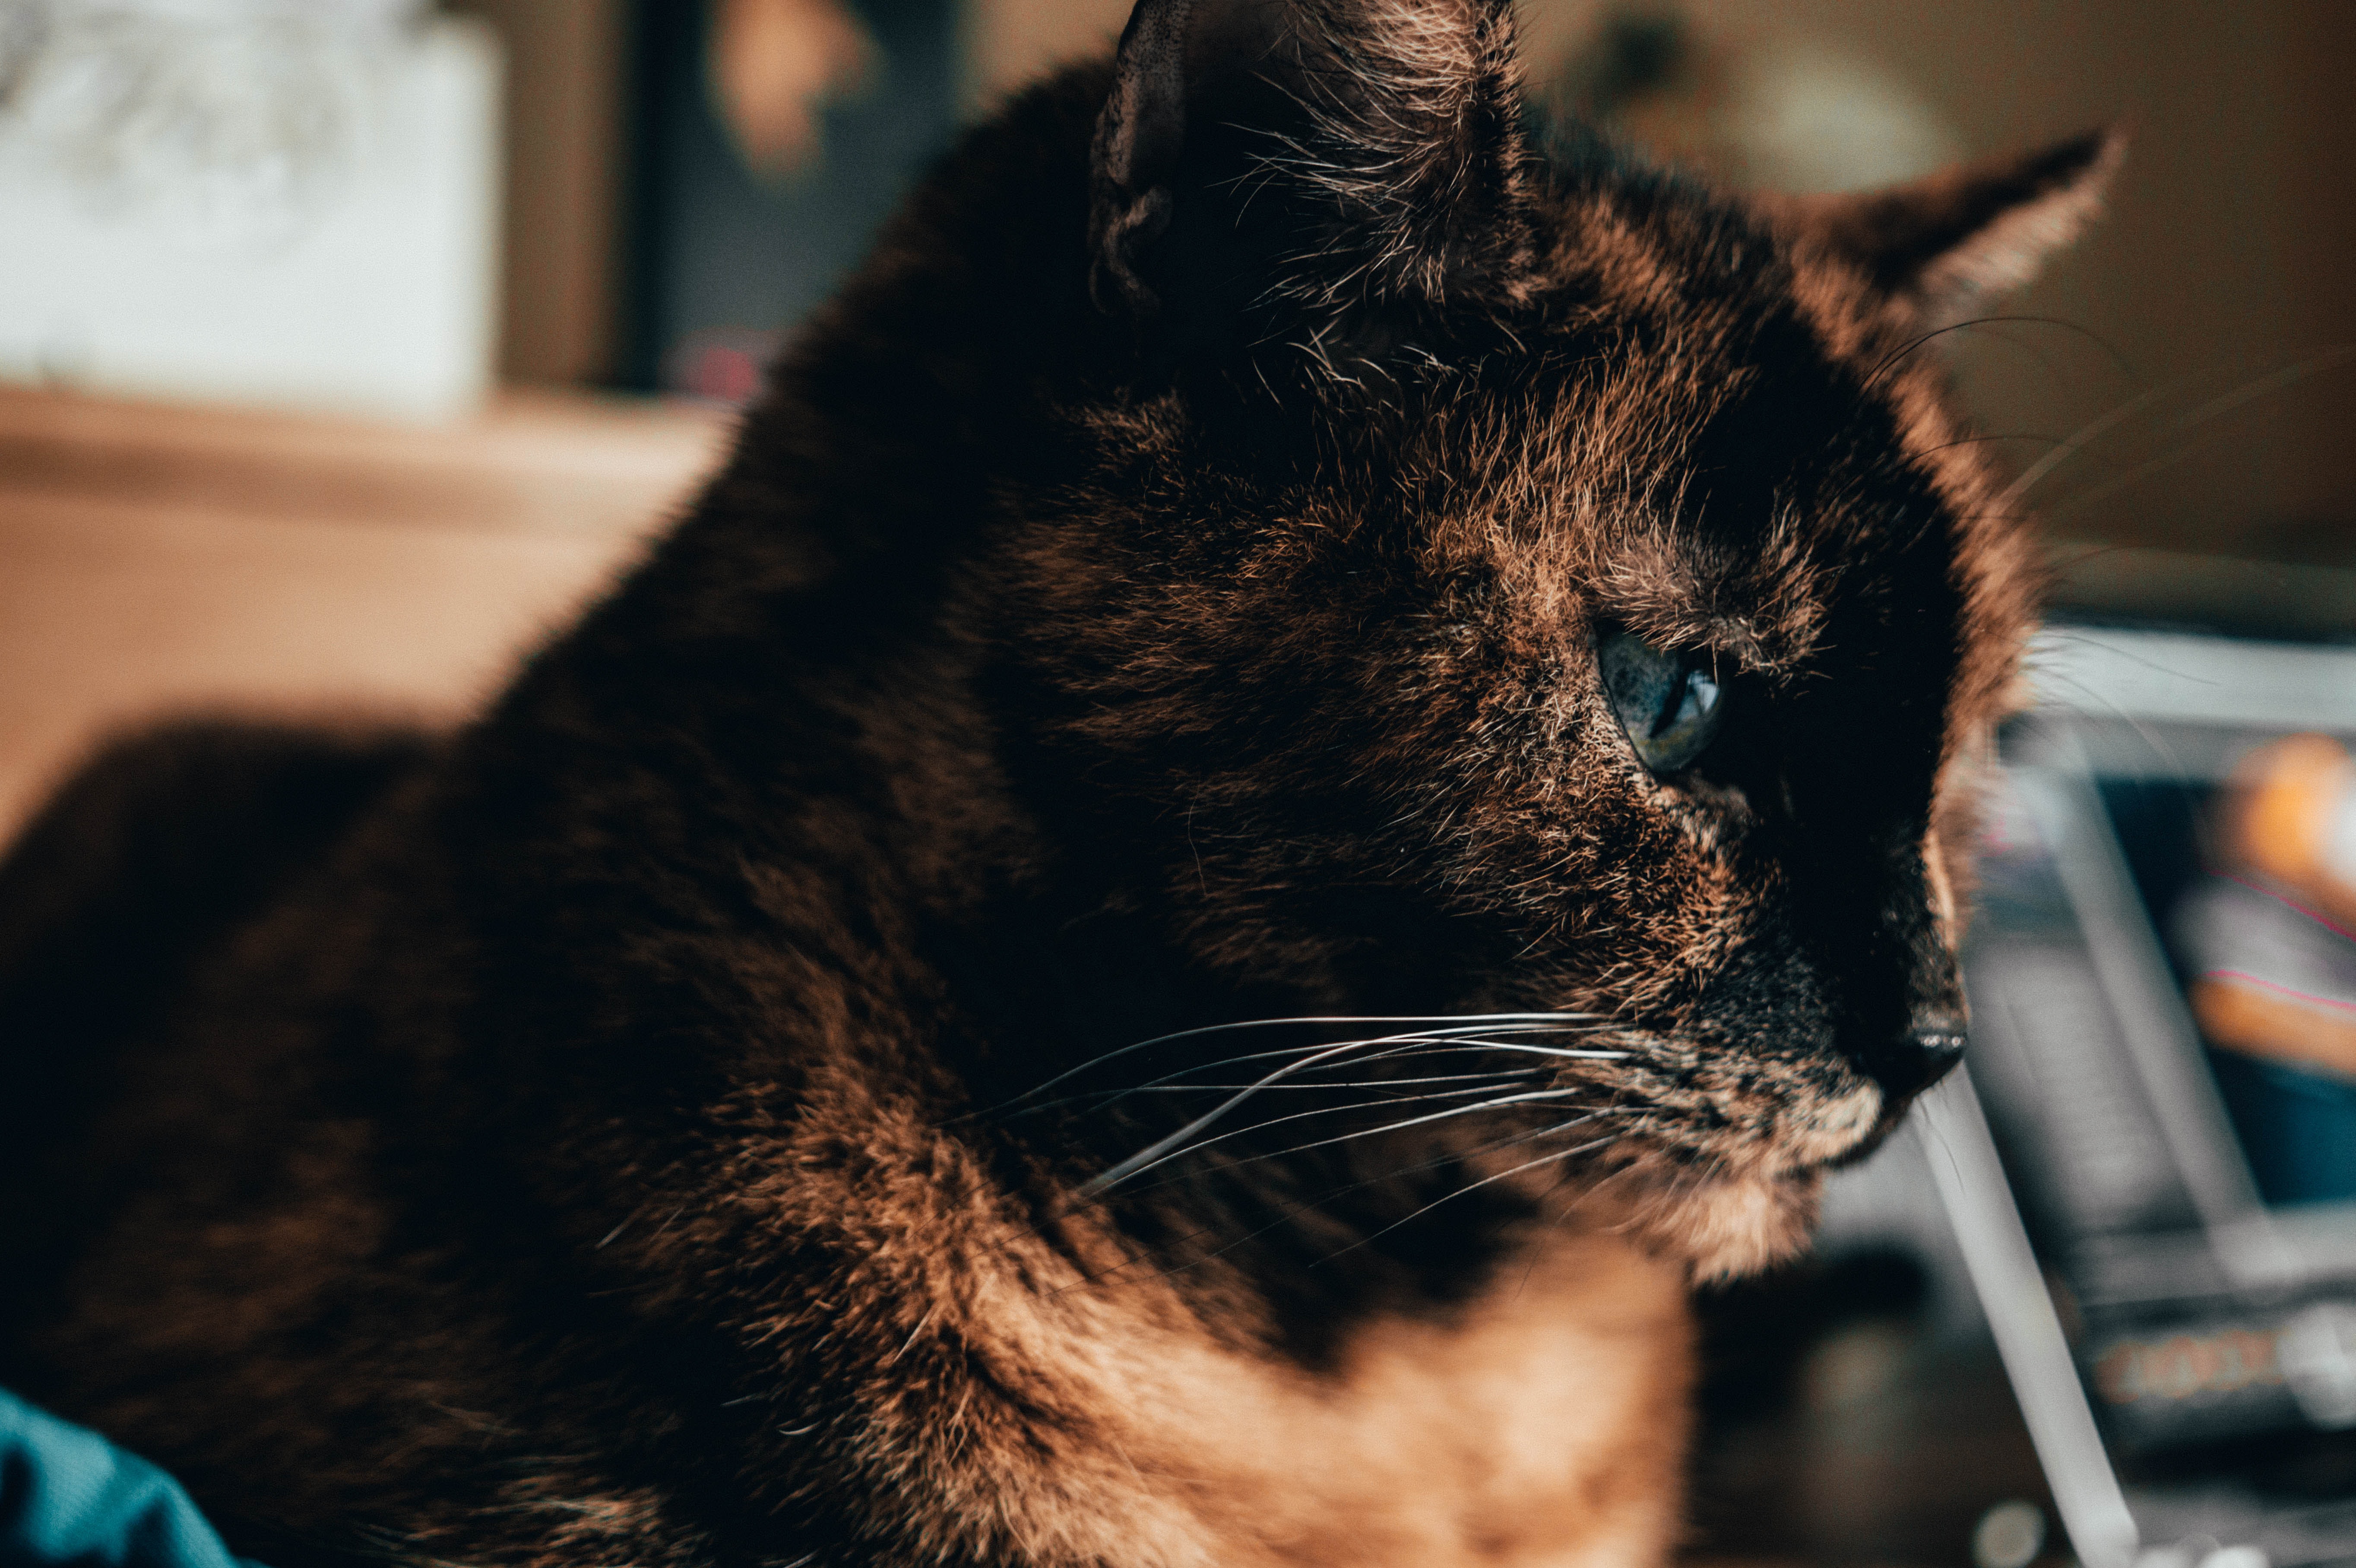
cat, whiskers, small to medium sized cats, felidae, snout, fur, black cat, eye, carnivore, asian, domestic short haired cat, close up, tabby cat, european shorthair, sand, ear